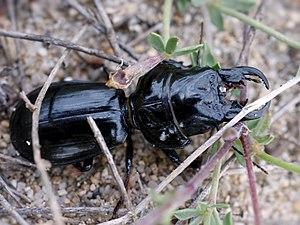
Les Scaritinae sont une sous-famille de coléoptères de la famille des Carabidae.